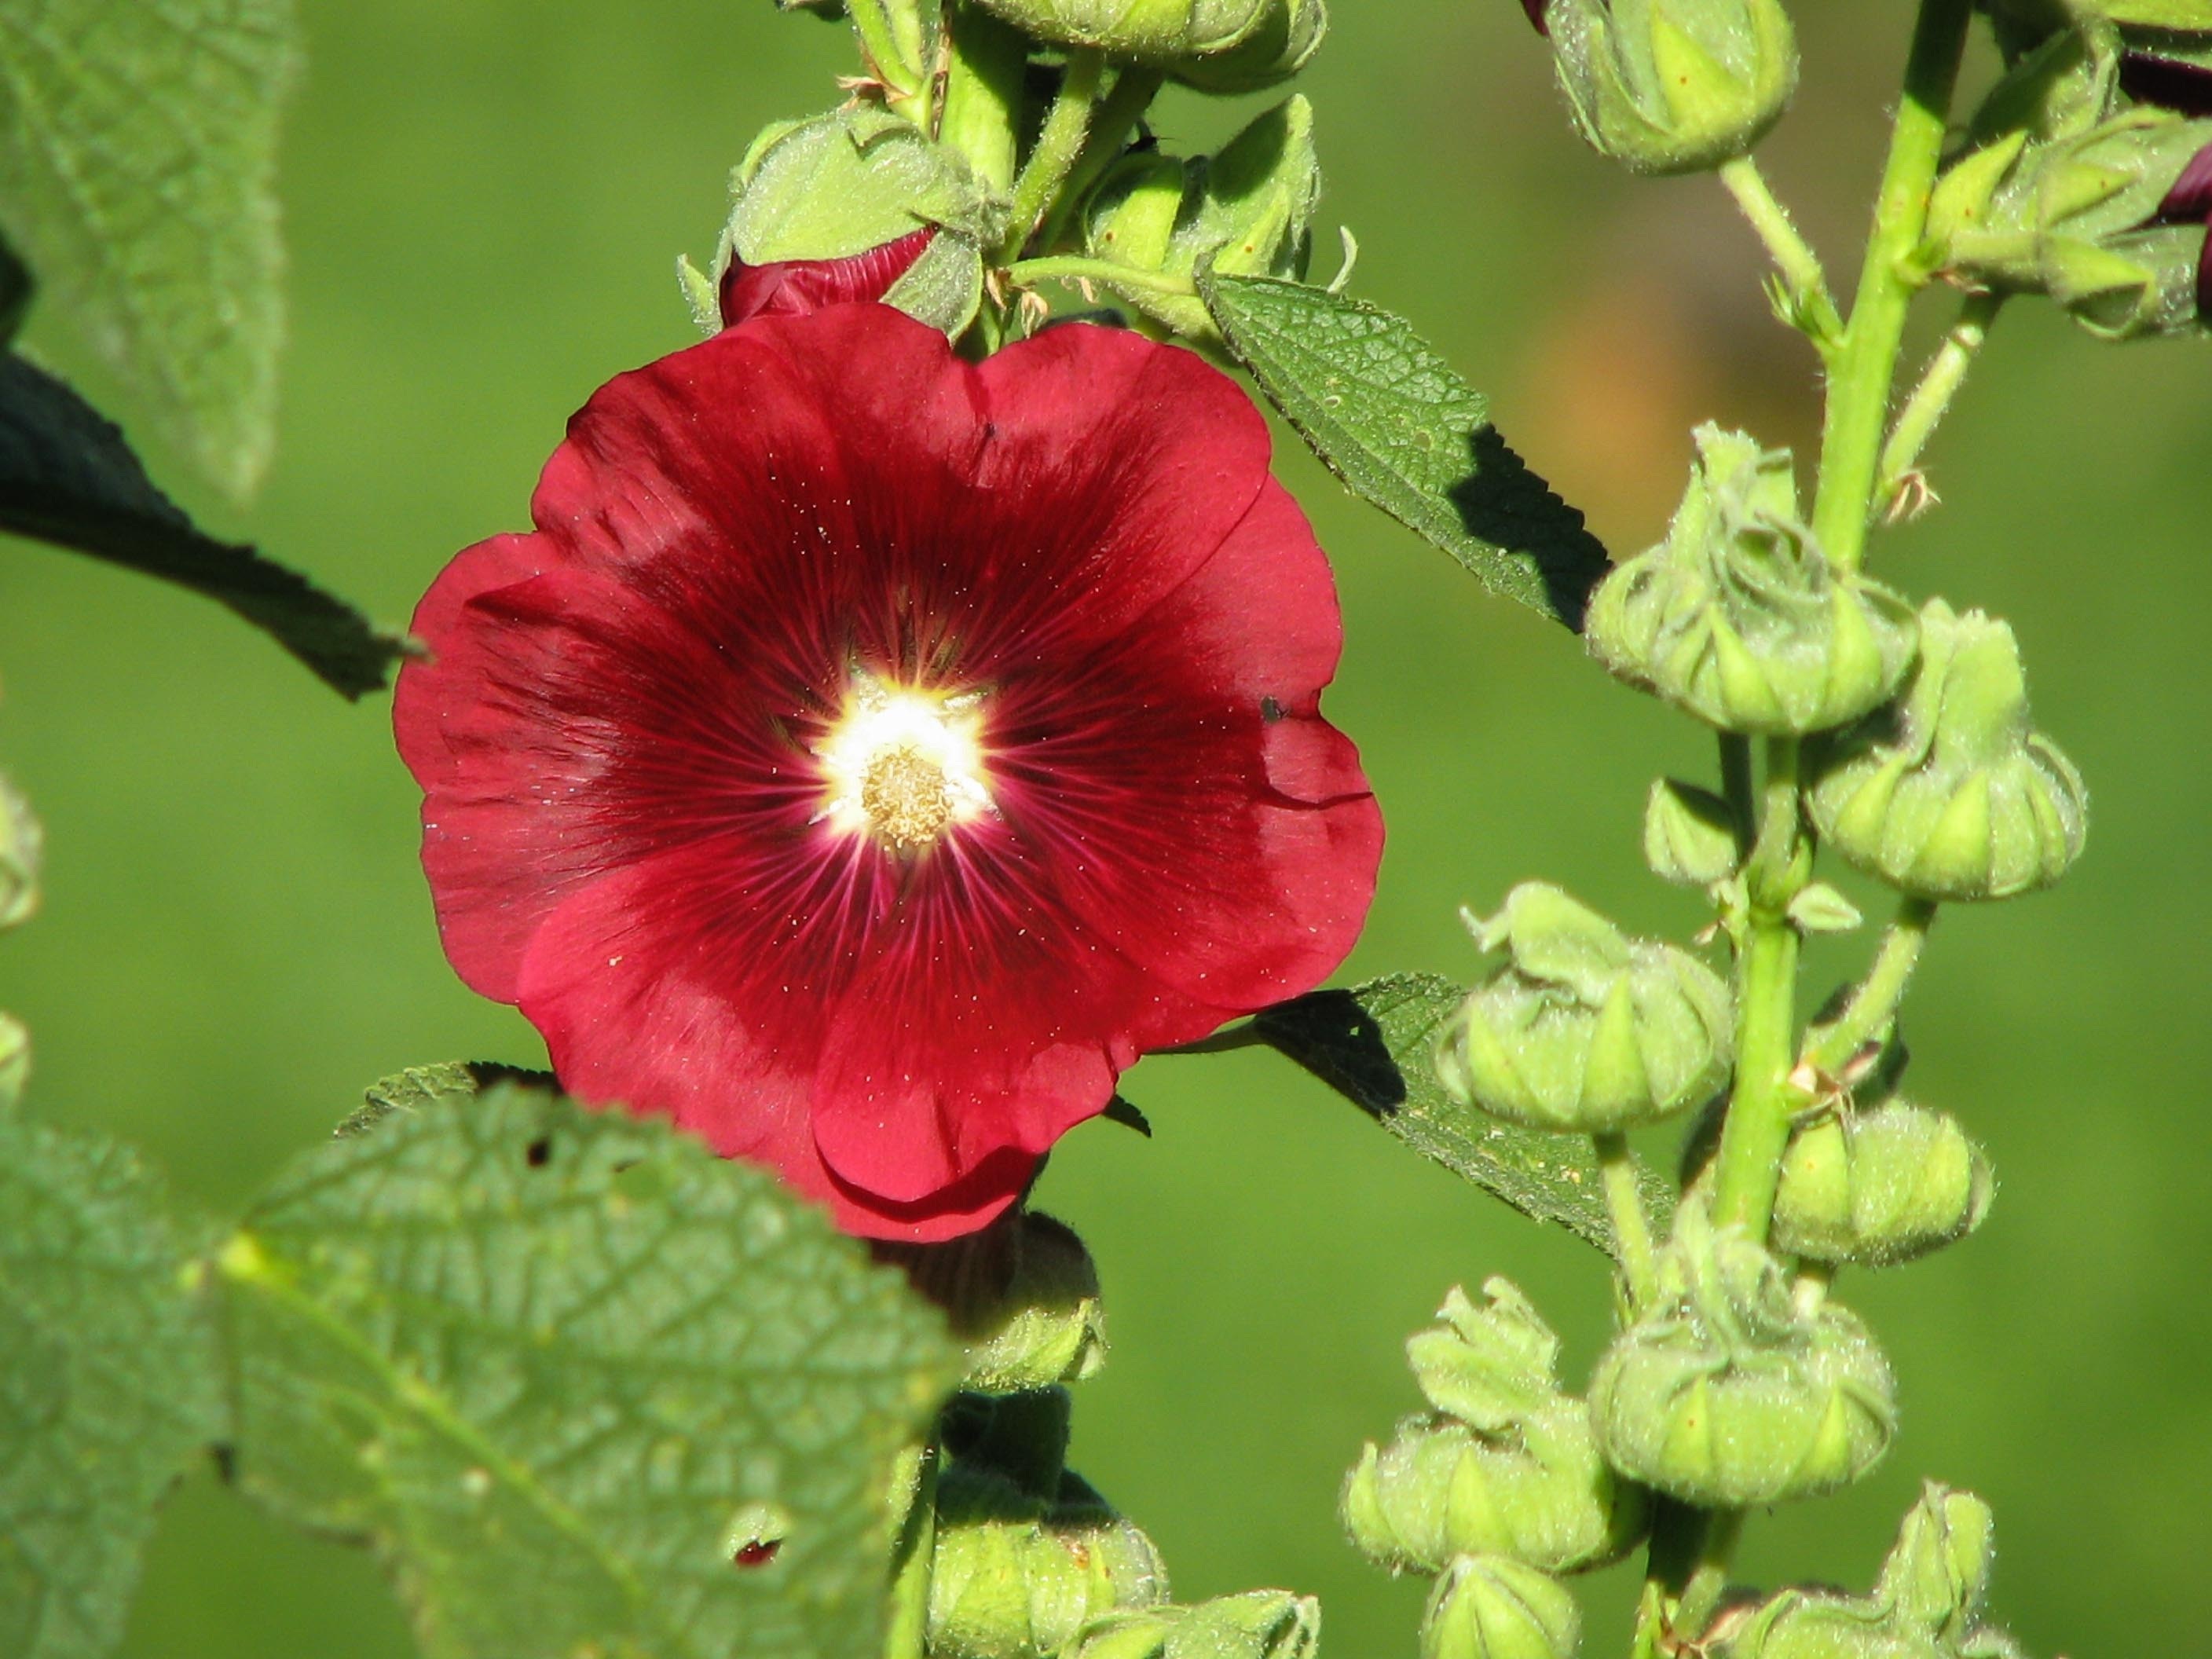
blossom, plant, flower, petal, bloom, red, botany, flora, wildflower, geranium, hollyhocks, macro photography, flowering plant, mallow, stock rose, annual plant, land plant